Single Dad in Love

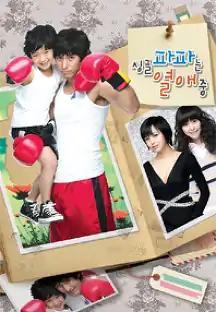
Promotional poster

Single Dad in Love is a 2008 South Korean television series starring Oh Ji-ho, Heo Yi-jae and Kang Sung-yeon. It aired on KBS2 from February 18 to April 8, 2008 on Mondays and Tuesdays at 21:55 for 16 episodes.